Nahalat Shiv'a

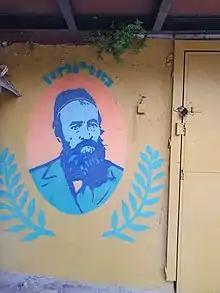
Yoel Moshe Salomon graffiti in Nahalat Shiv'a

Nahalat Shiv'a was the third residential neighborhood built outside the city walls. There are two stories regarding the purchase of the land. Yosef Rivlin claimed he raised the money on a trip to Russia in 1859, while Yoel Moshe Salomon claimed it was his idea. Lots were cast and Rivlin won the right to build the first house in the neighborhood. The other five founders were Yehoshua Yellin, Michal HaCohen, Binyamin Salant, Haim Halevi and Aryeh Leib Horowitz.